Moore-Kinard House

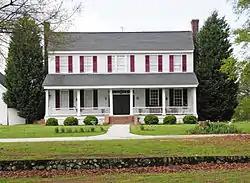
Moore-Kinard House, March 2012

Moore-Kinard House, also known as the J.M.C. Kinard House, is a historic home located near Ninety Six, Greenwood County, South Carolina. It was built about 1835, and is a two-story, frame, antebellum central-hall farmhouse, or I-house. Additions were made to the rear and one side of the house about 1900. Also on the property are the following contributing late-19th or early-20th century outbuildings: a smokehouse, cotton house, tool shed, ironing house, and well.